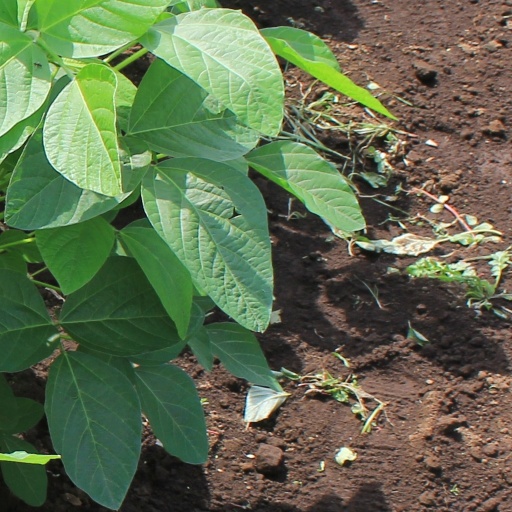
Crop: soybean